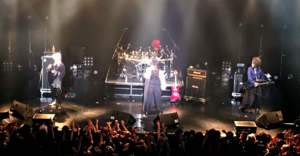
Malice Mizer, stylisé MALICE MIZER, est un groupe de visual kei japonais, originaire de Tokyo. qui mêle des sonorités à la fois rock, synthétiques et classiques.